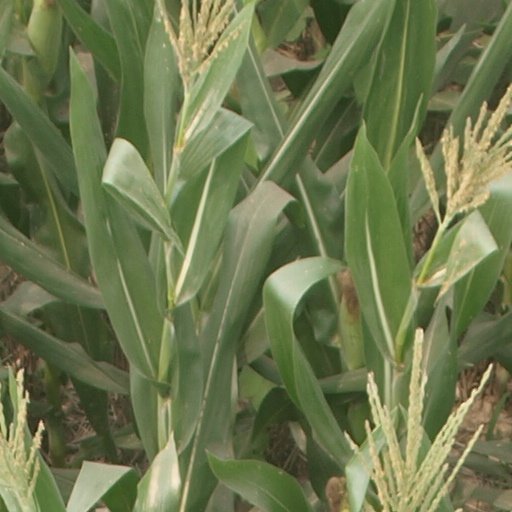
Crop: maize; corn